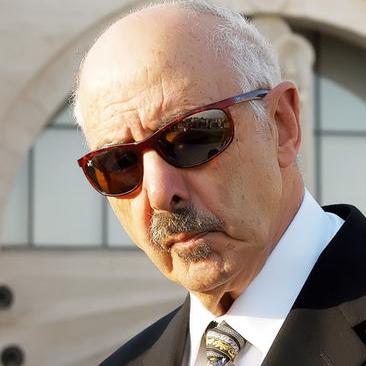
Age: 83